Wild Heerbrugg

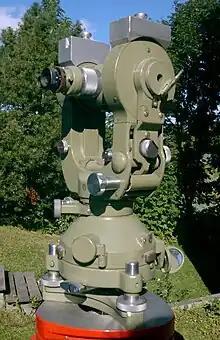
Wild T2 Theodolite

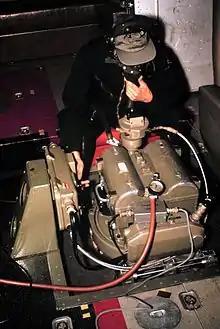
Aerial photographer in the unpressurized cabin of a NOAA de Havilland Buffalo breathing with the assistance of an oxygen mask, operating a Wild RC-8 camera

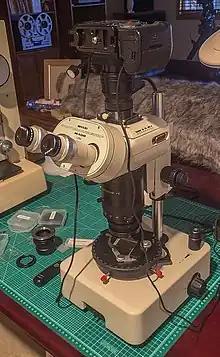
Wild Heerbrugg M400 macroscope (1970s-80s)

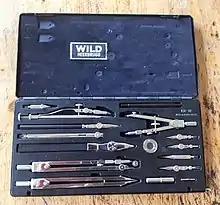
Wild Heerbrugg - Drawing set RZ31

The Wild (Heerbrugg) company (pronounced "vilt") was founded in 1921 in Switzerland. The company manufactured optical instruments, such as surveying instruments, microscopes and instruments for photogrammetry among others. The company changed its name several times, first being known as "Heinrich Wild, Werkstätte für Feinmechanik und Optik", then "Verkaufs-Aktiengesellschaft Heinrich Wild's Geodätische Instrumente", later "Wild Heerbrugg AG", later "Wild-Leitz". The company was linked with Leica in 1989, then it became part of Leica Holding B.V. Its subsidiary Leica Geosystems AG became part of the Swedish Hexagon AB Group of companies in 2005.